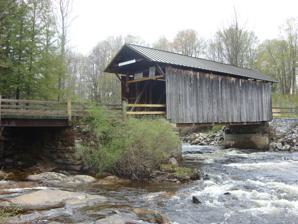
Building: Salisbury Center Bridge
Country: United States of America
Year built: 1875
Covered bridge in Herkimer County, New York Salisbury Center Bridge Salisbury Covered Bridge, May 2008 Coordinates 43°08′28″N 74°47′17″W / 43.141°N 74.788°W / 43.141; -74.788 Crosses Spruce Creek Salisbury Center Covered Bridge U.S. National Register of Historic Places Location Fairview Rd. over Spruce Creek, Salisbury, Herkimer County, New York Coordinates 43°8′26.97″N 74°47′16.83″W / 43.1408250°N 74.7880083°W / 43.1408250; -74.7880083 Built 1875 Architect Theodore Burr and Alvah Hopson NRHP reference No. 72000848 Added to NRHP June 19, 1972 Location Salisbury Center Bridge is the only covered bridge in Herkimer County, New York State . It was built in 1875, and is a wood frame Burr Truss bridge measuring 42 feet (13 metres) long and 16 feet (5 metres) wide.  The bridge has vertical board siding and is topped by a gable roof. The wooden bridge is one of 29 covered bridges in New York State . It was added to the National Register of Historic Places in 1972. References